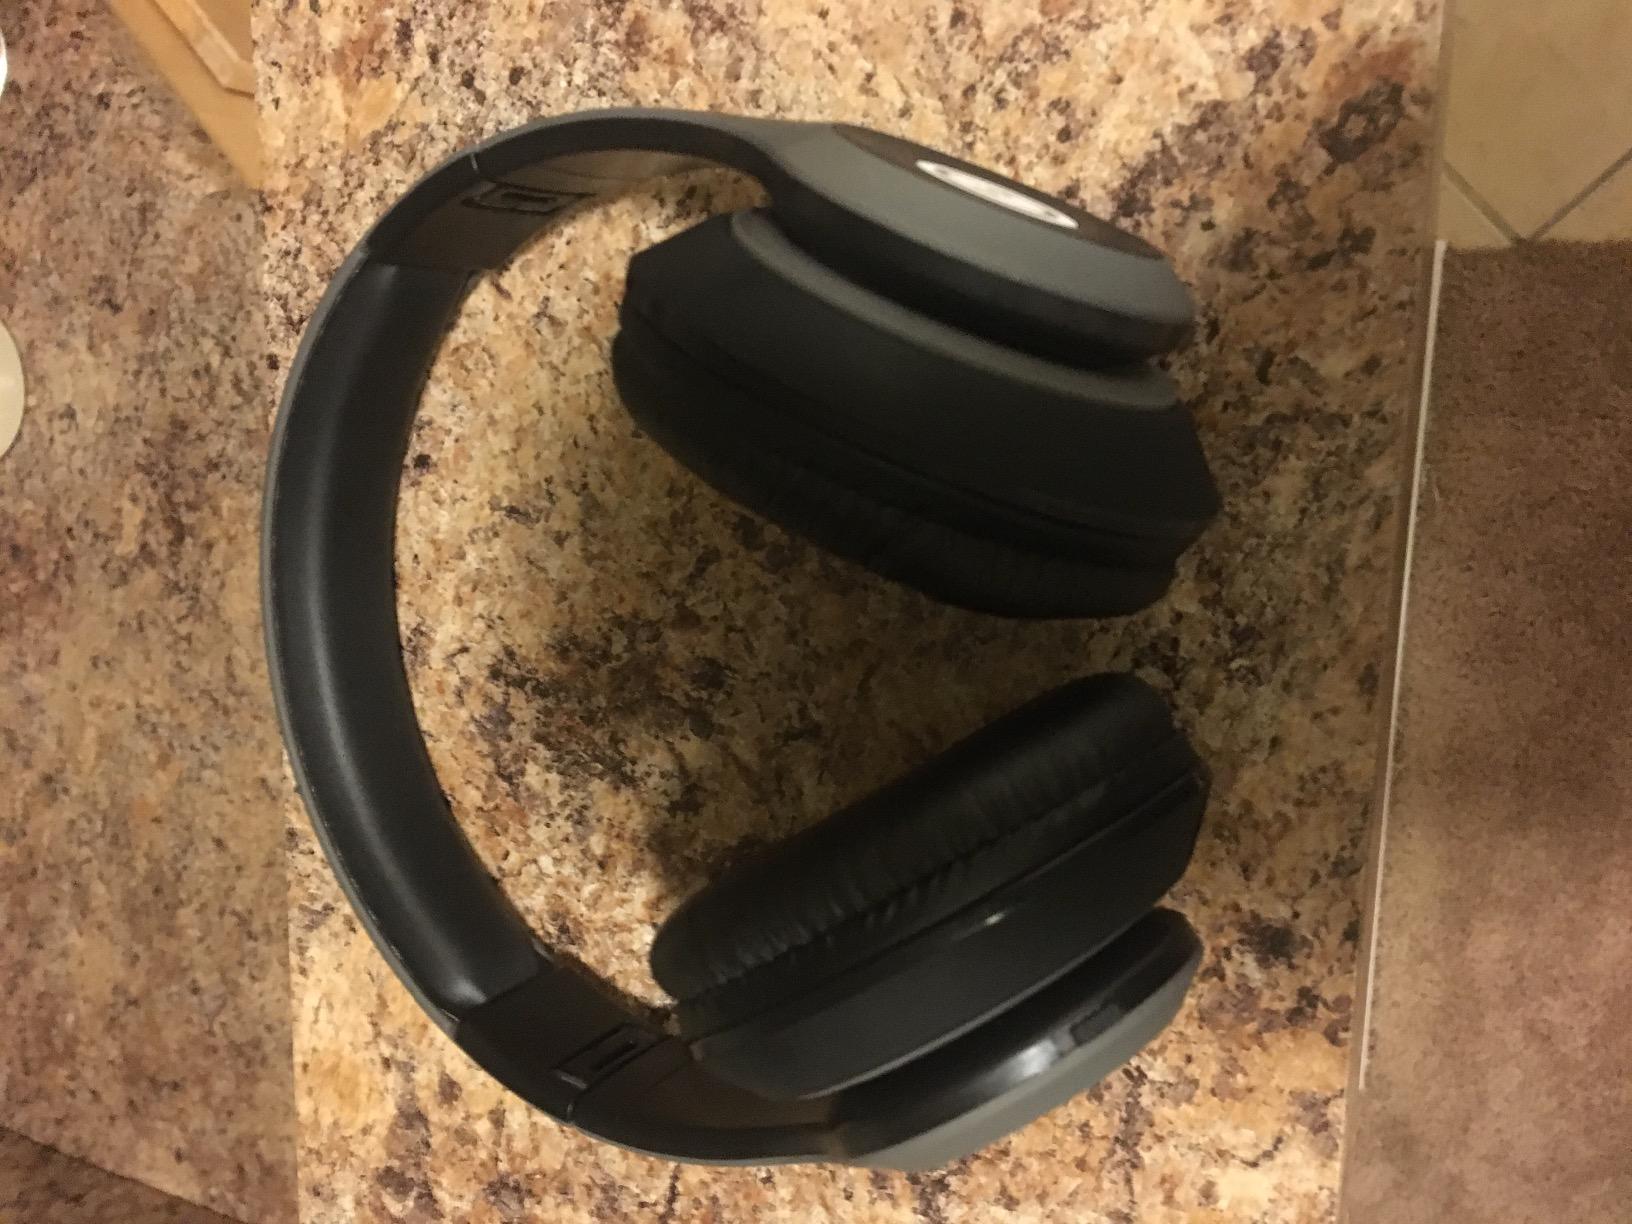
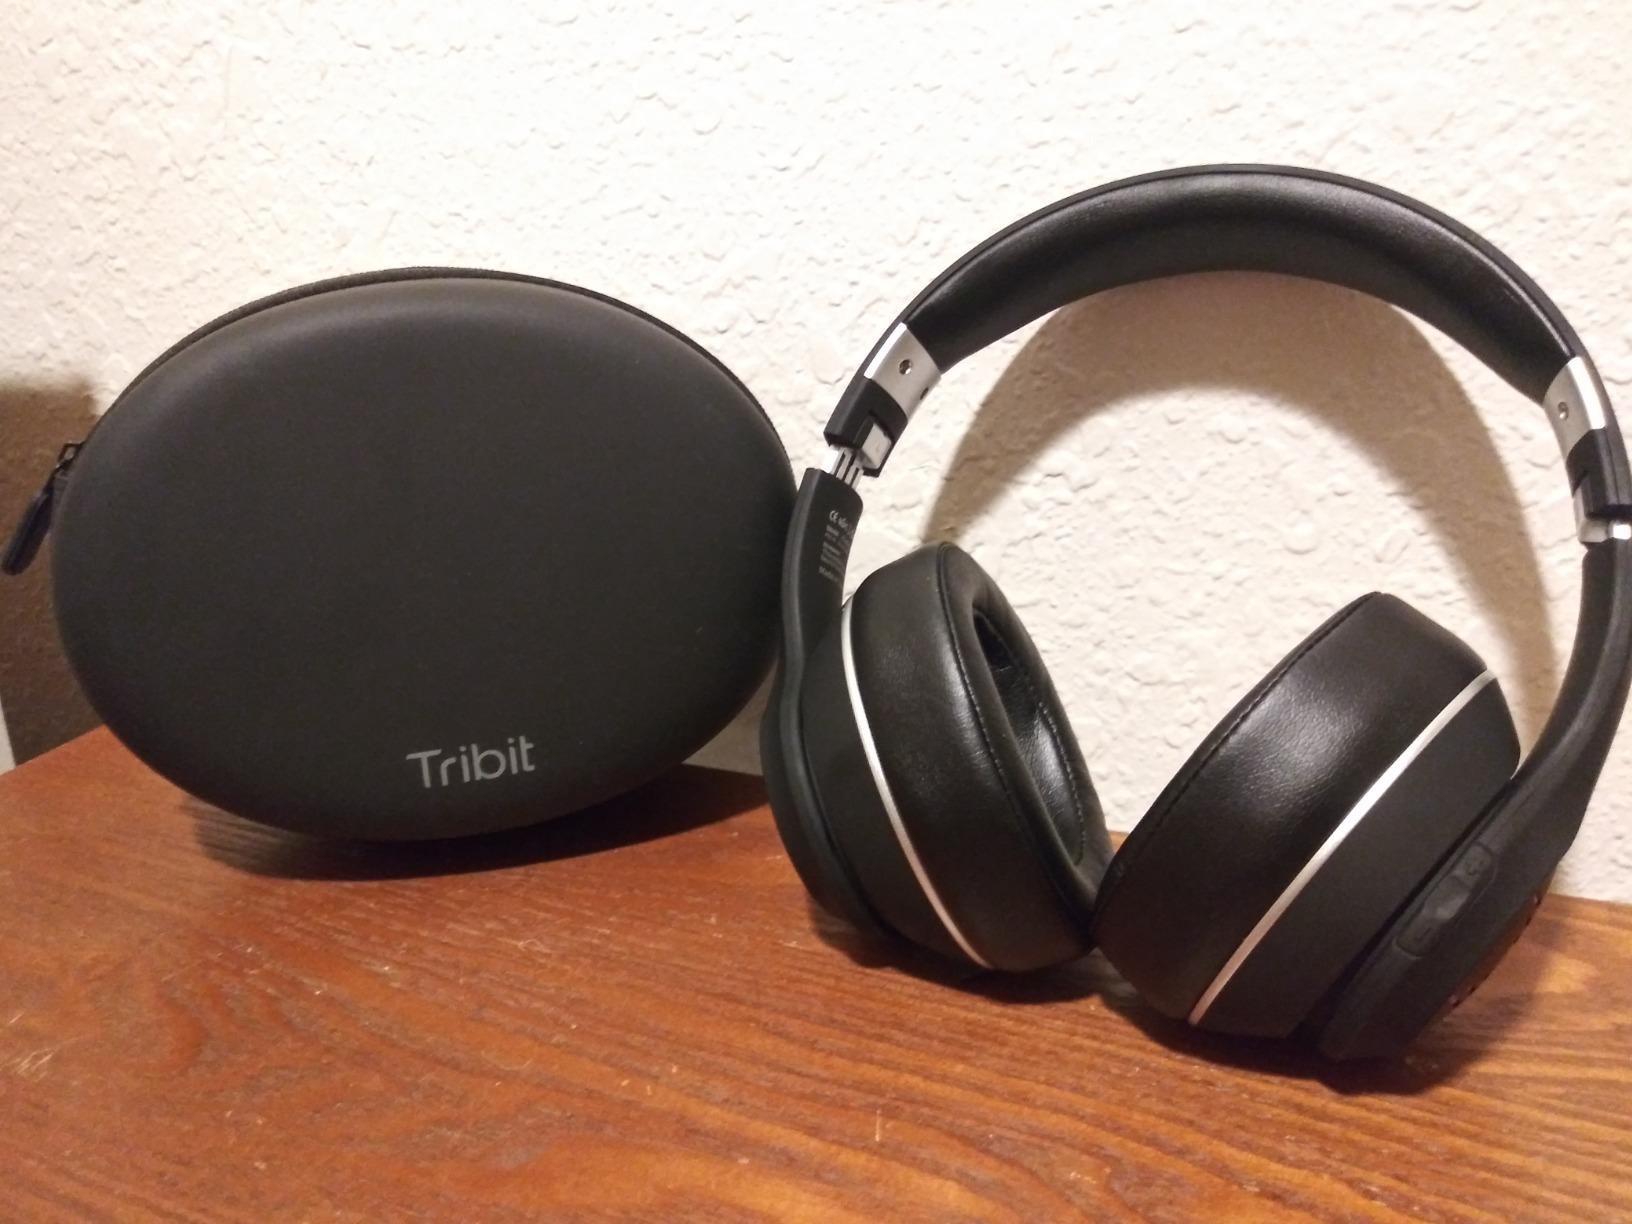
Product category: headphones
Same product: no